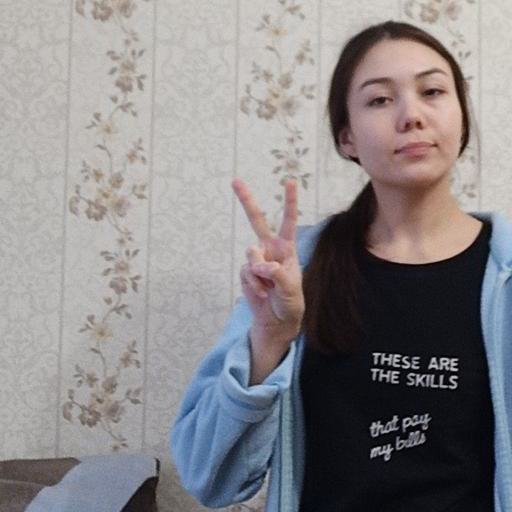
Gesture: peace